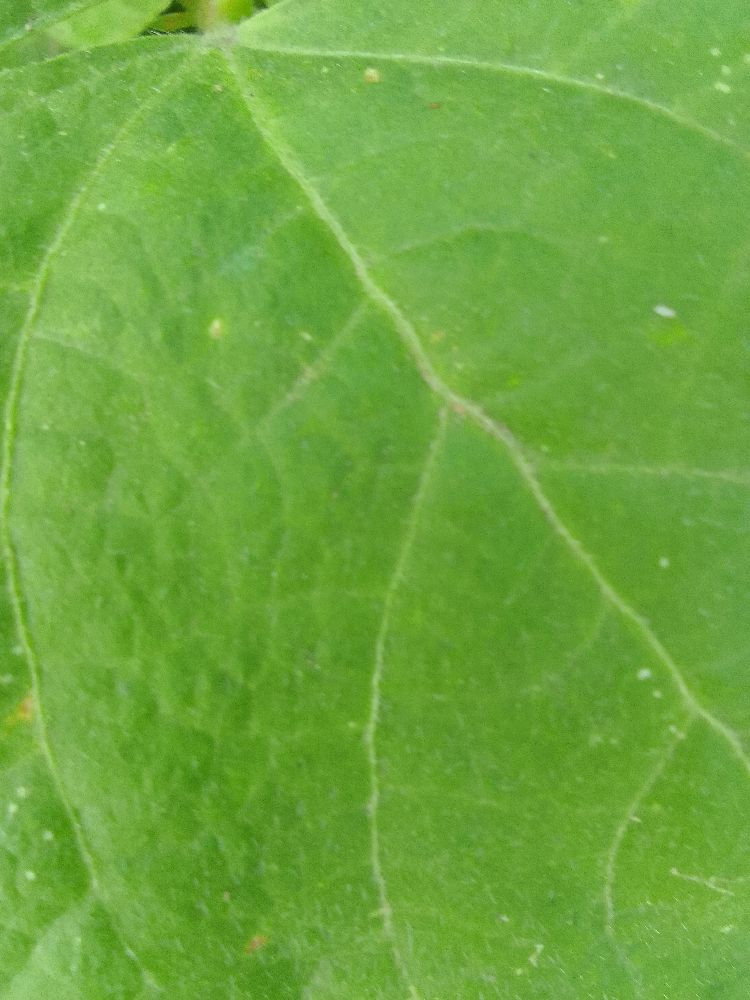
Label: healthy